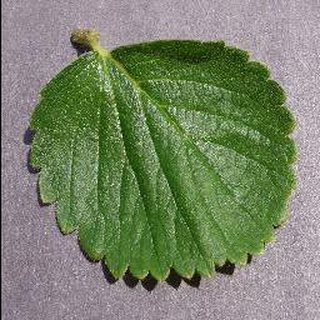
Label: healthy_strawberry